Tair Carn Uchaf

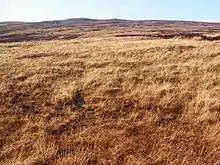
Eastern slopes of Tair Carn Uchaf

The main ridge leads southwest towards the subsidiary top of Tair Carn Isaf ("Lower Three Cairns"), which hosts further cairns. The summit of this top lies at , whilst a trig point just to its southwest lies at a height of . To the south of the main ridge lies the subsidiary peak of Drysgol which reaches a height of .